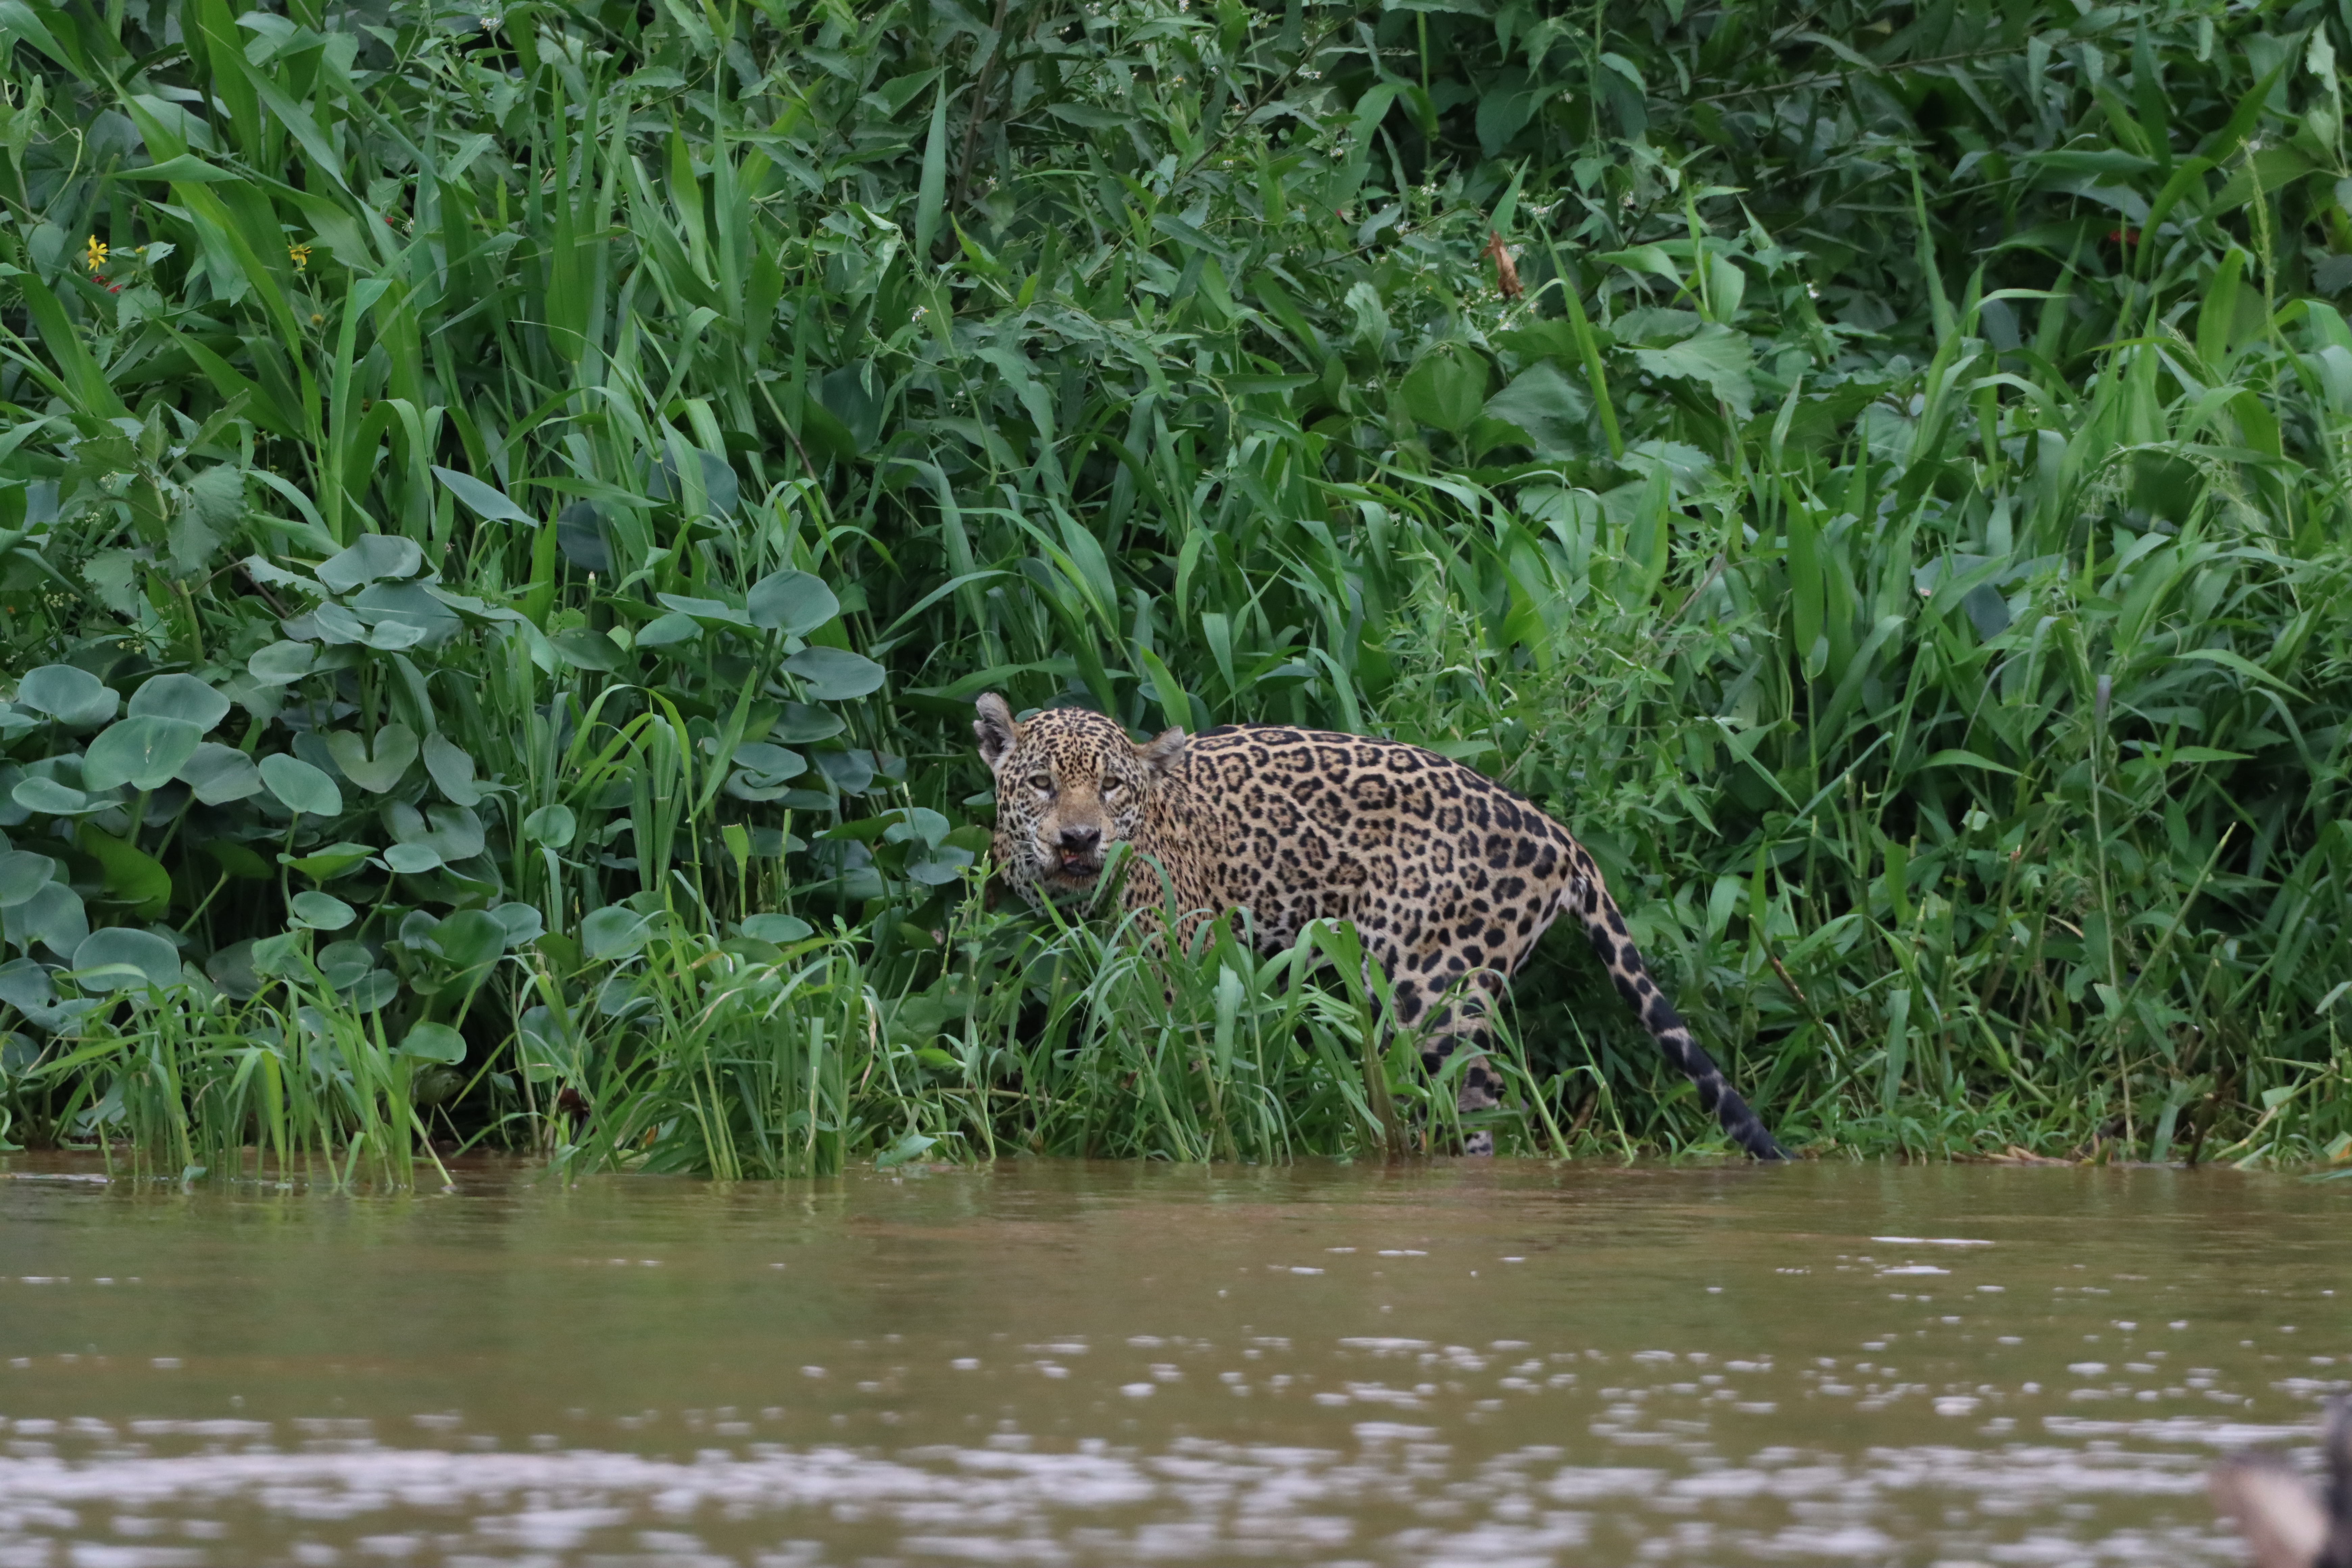
Jaguar: Overa